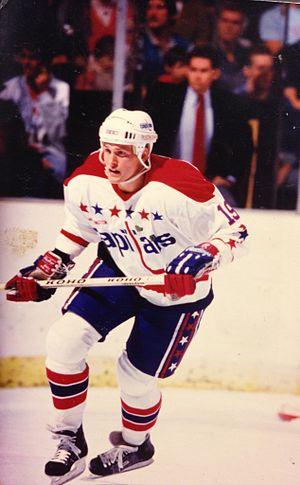
John Druce est un joueur professionnel canadien de hockey sur glace. Il évoluait au poste d'ailier droit.